Chiang Kai-shek

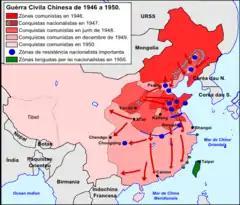
Map of the Chinese Civil War (1946–1950)

Because of Chiang's focus on his communist opponents, he allowed some Japanese forces and forces from the Japanese puppet regimes to remain on duty in occupied areas in an effort to prevent the communists from accepting their surrender.